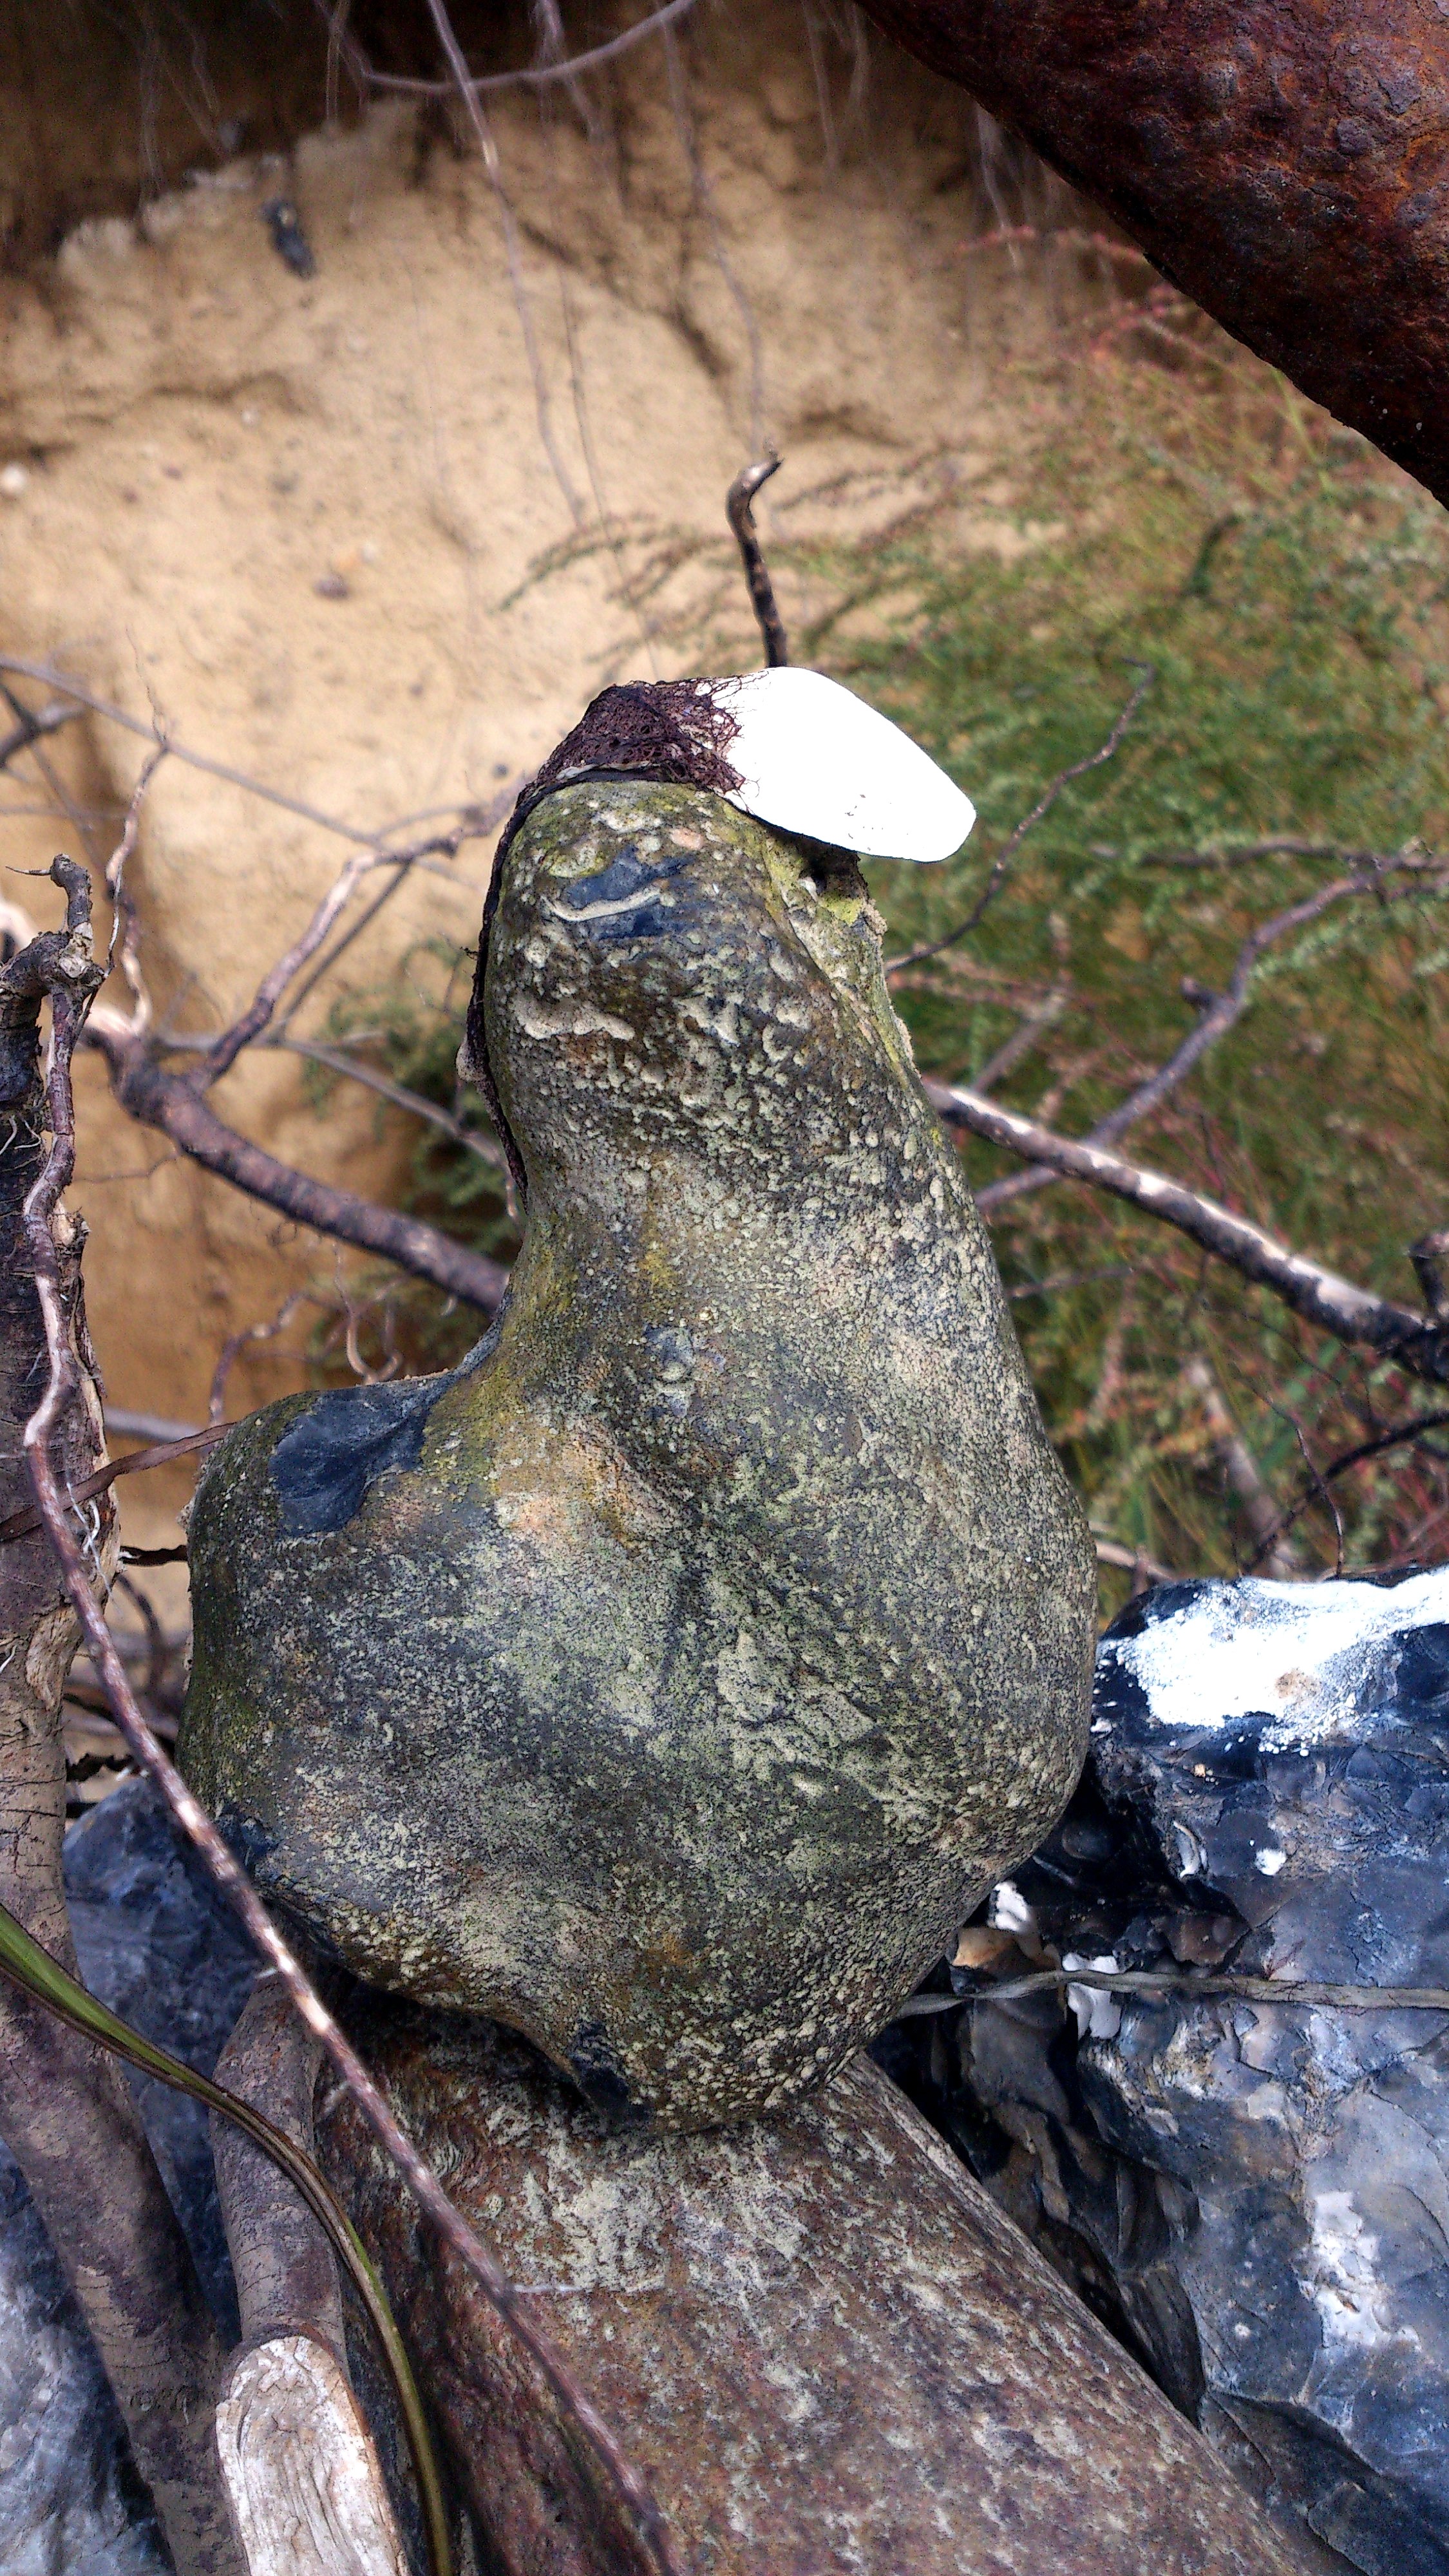
beach, nature, rock, bird, stone, wildlife, reptile, fauna, art, creativity